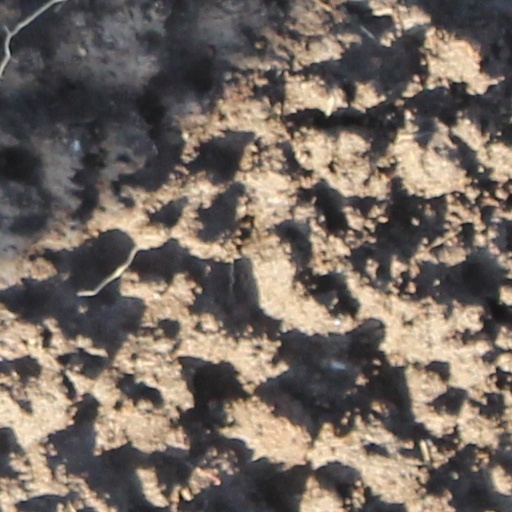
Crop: wheat